Magnus Andersson (footballer, born 1958)

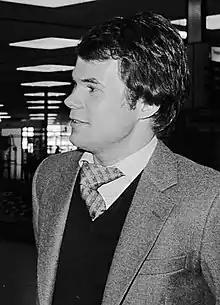
Magnus Andersson in 1979.

Magnus Andersson (born 23 April 1958) is a Swedish former footballer who played as a defender.